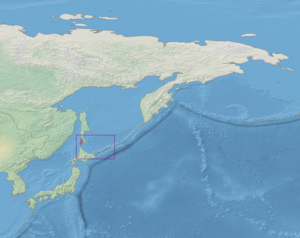
Les forêts mixtes du Sud de Sakhaline et des Kouriles forment une écorégion terrestre définie par le Fonds mondial pour la nature, qui appartient au biome des forêts de feuillus et forêts mixtes tempérées de l'écozone paléarctique. Elle recouvre la pointe Sud-Ouest de l'île de Sakhaline et l'archipel de Kouriles dans l'Extrême-Orient russe.